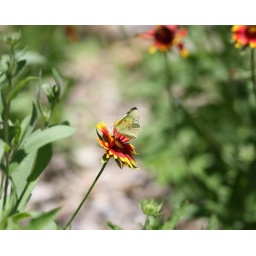
flower and sulphur butterfly by Cher